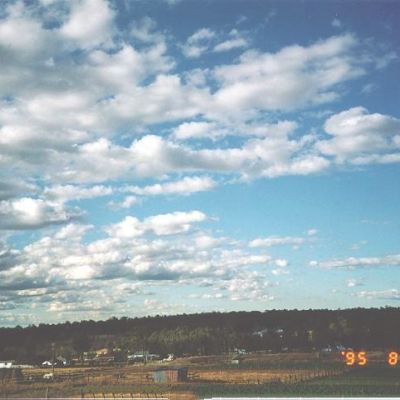
Cloud type: Stratocumulus (Sc)